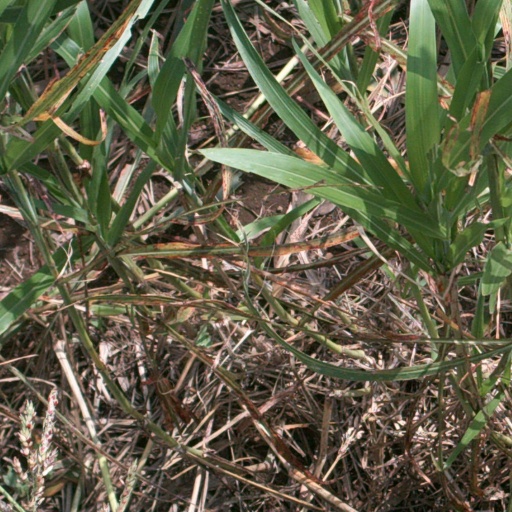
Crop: sorghum